Bombing of Chongqing

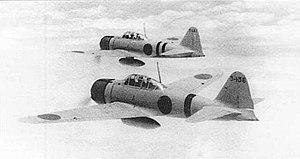
The A6M "Zero" ; Japan's new air-superiority fighter in 1940

As the Chinese government and military forces fell-back and engaged the Japanese advances in new frontline operations in the beginning of 1938 at Wuhan, Taierzhuang, Guangdong and other main battle lines, the Imperial Japanese Army Air Force began harassing the deep-rear with exploratory strikes against the anticipated national fortress of Chongqing, while the Imperial Japanese Navy Air Force was hitting hard at the main battle-front of the temporary wartime-capital Wuhan. The exploratory strikes on Chongqing began on 18 February 1938, and continued sporadically at relatively low intensity until the commencement of ""Operation 100"" on 3 May 1939, when airbases of newly captured territories, specifically in Hubei province including Wuhan, allowed the Japanese to establish airbases and logistics to stage a sustained campaign of massively coordinated "joint-strike" operations with the Imperial Japanese Navy Air Service heavy bomber units. The introduction of the Mitsubishi A6M "Zero" fighter in 1940, the most advanced fighter aircraft produced at the time, ensured the Japanese practically complete air supremacy. U.S. support for China had begun in earnest in 1941 following the Japanese invasion of French Indochina, with the oil and steel embargo against Japan, and consequently, the Japanese raid on Pearl Harbor; beginning in 1942, barrels of 100-octane avgas began to increasingly trickle into China through the cross-Himalayan air-route known as "The Hump" – mostly destined for United States Army Air Force (USAAF) operations – and the Chinese Air Force were provided with new American Republic P-43 Lancer pursuit planes, which in theory with its very fast high-altitude performance and good firepower from its four 50 cal (12.7 mm) M2 Browning machine guns, was quite the upgrade the Chinese Air Force needed to effectively hit back at the Japanese raiders, but it was proven to be extremely unreliable and may have killed more of its own pilots than the enemies, including veteran pilot and 4th PG CO Major Zheng Shaoyu whose P-43 caught fire during a ferrying flight back to combat operations in China and was killed in the ensuing crash.